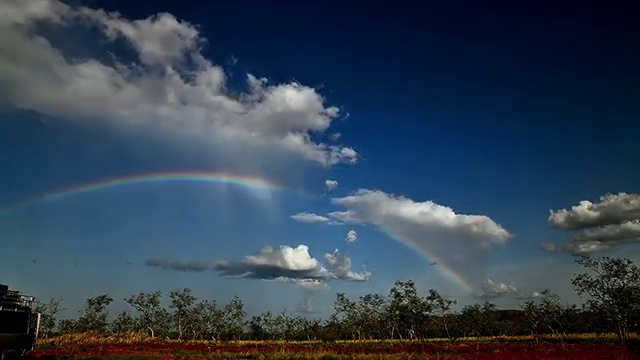
Fire: no
Smoke: no